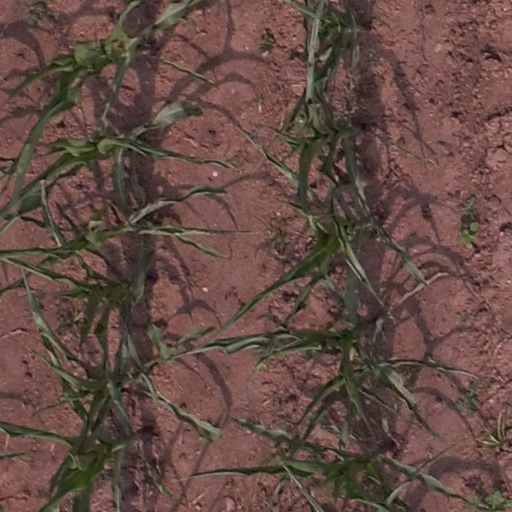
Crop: maize; corn